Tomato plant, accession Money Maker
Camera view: vertical (180 deg); turntable rotation: 300 degrees
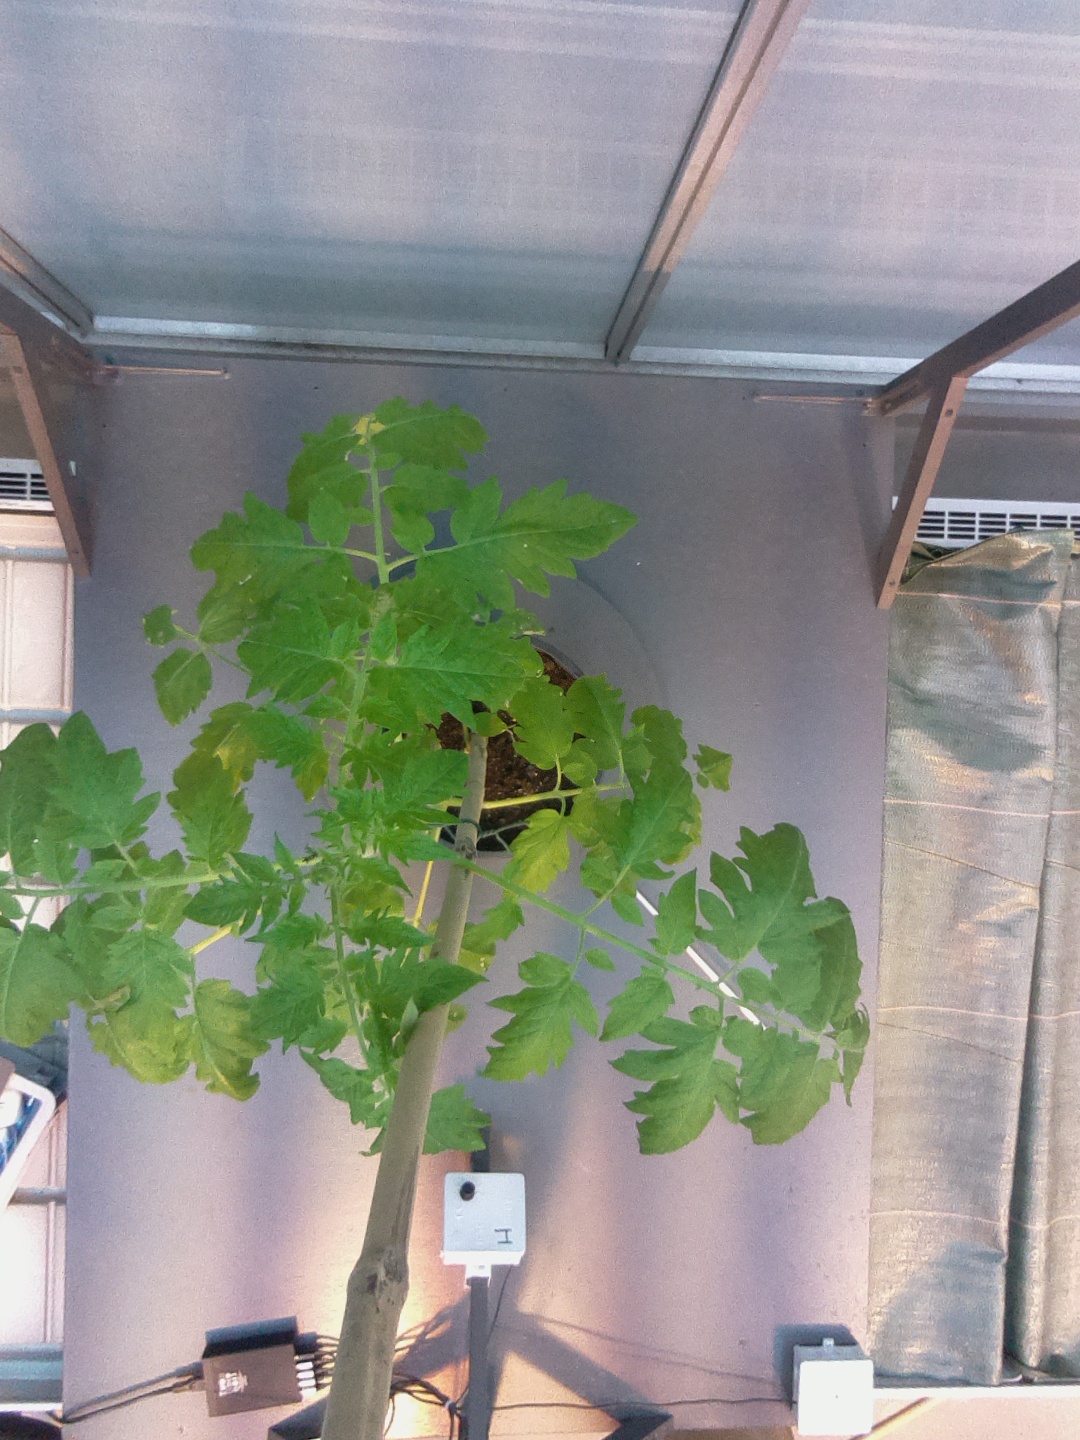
BBCH growth stage 15: 10 of true leaves visible